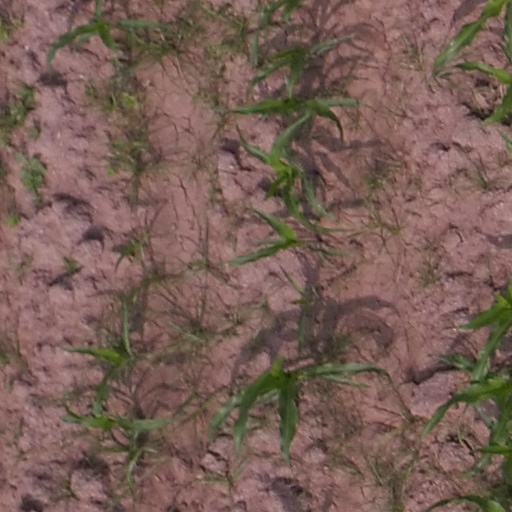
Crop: maize; corn